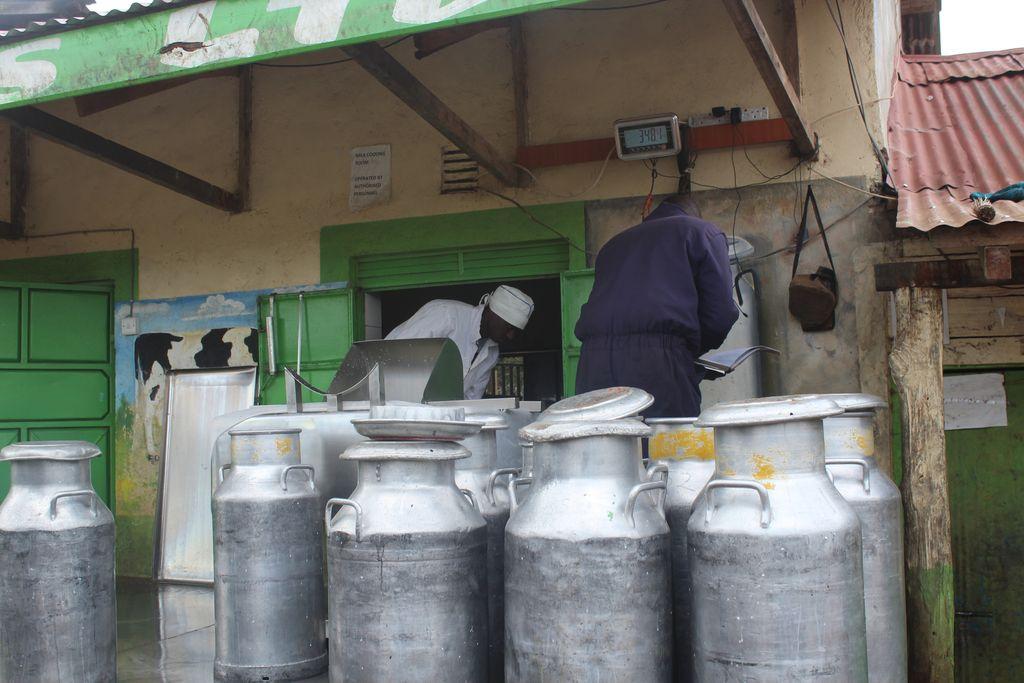
Mitungi yakuwekea maziwa iliyowekwa nje ya nyumba. Pako na wahudumu wawili, mmoja aliyevalia koti nyeupe na mmoja aliyevalia koti nyeusi.